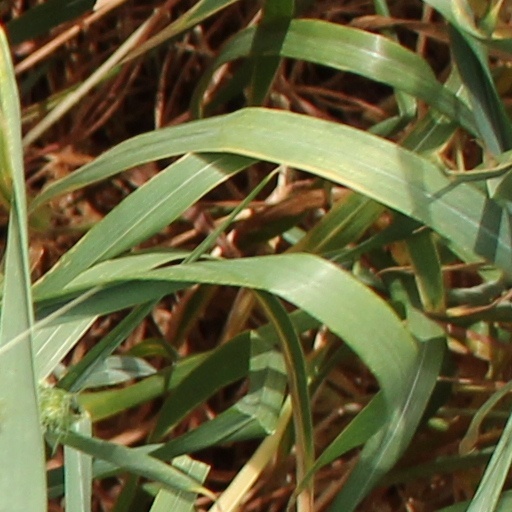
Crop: wheat